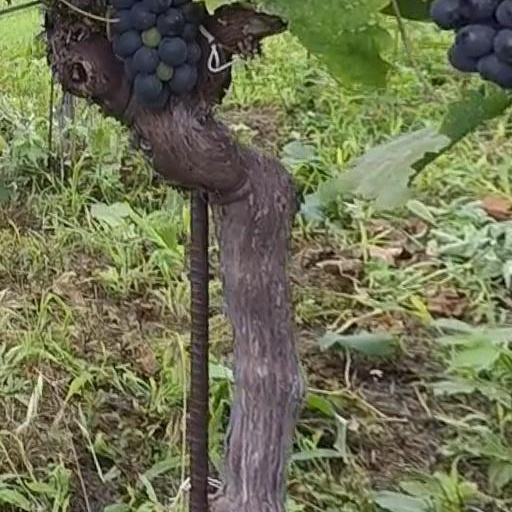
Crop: grape